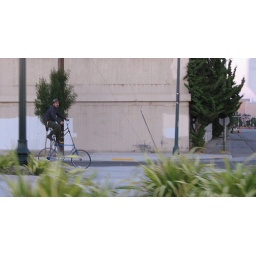
Tall bike spotted in West Oakland on way home from shop.